Sanzennenme no Kamitaiō

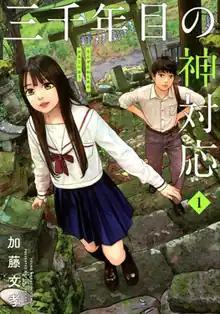
First volume cover

is a Japanese manga series written and illustrated by Fumitaka Katō. It was serialized in Kodansha's "seinen" manga magazine "Weekly Young Magazine" from December 2020 to November 2021, with its chapters collected in three volumes.